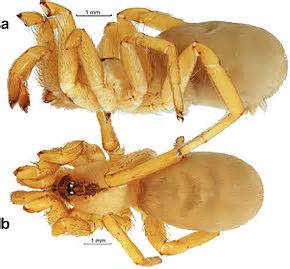
Label: ragno